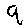
Label: 9